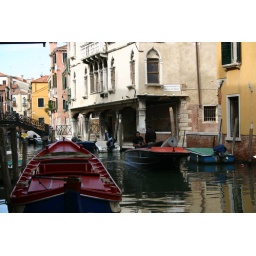
Uh, red boat in Venice. Pretty simple.